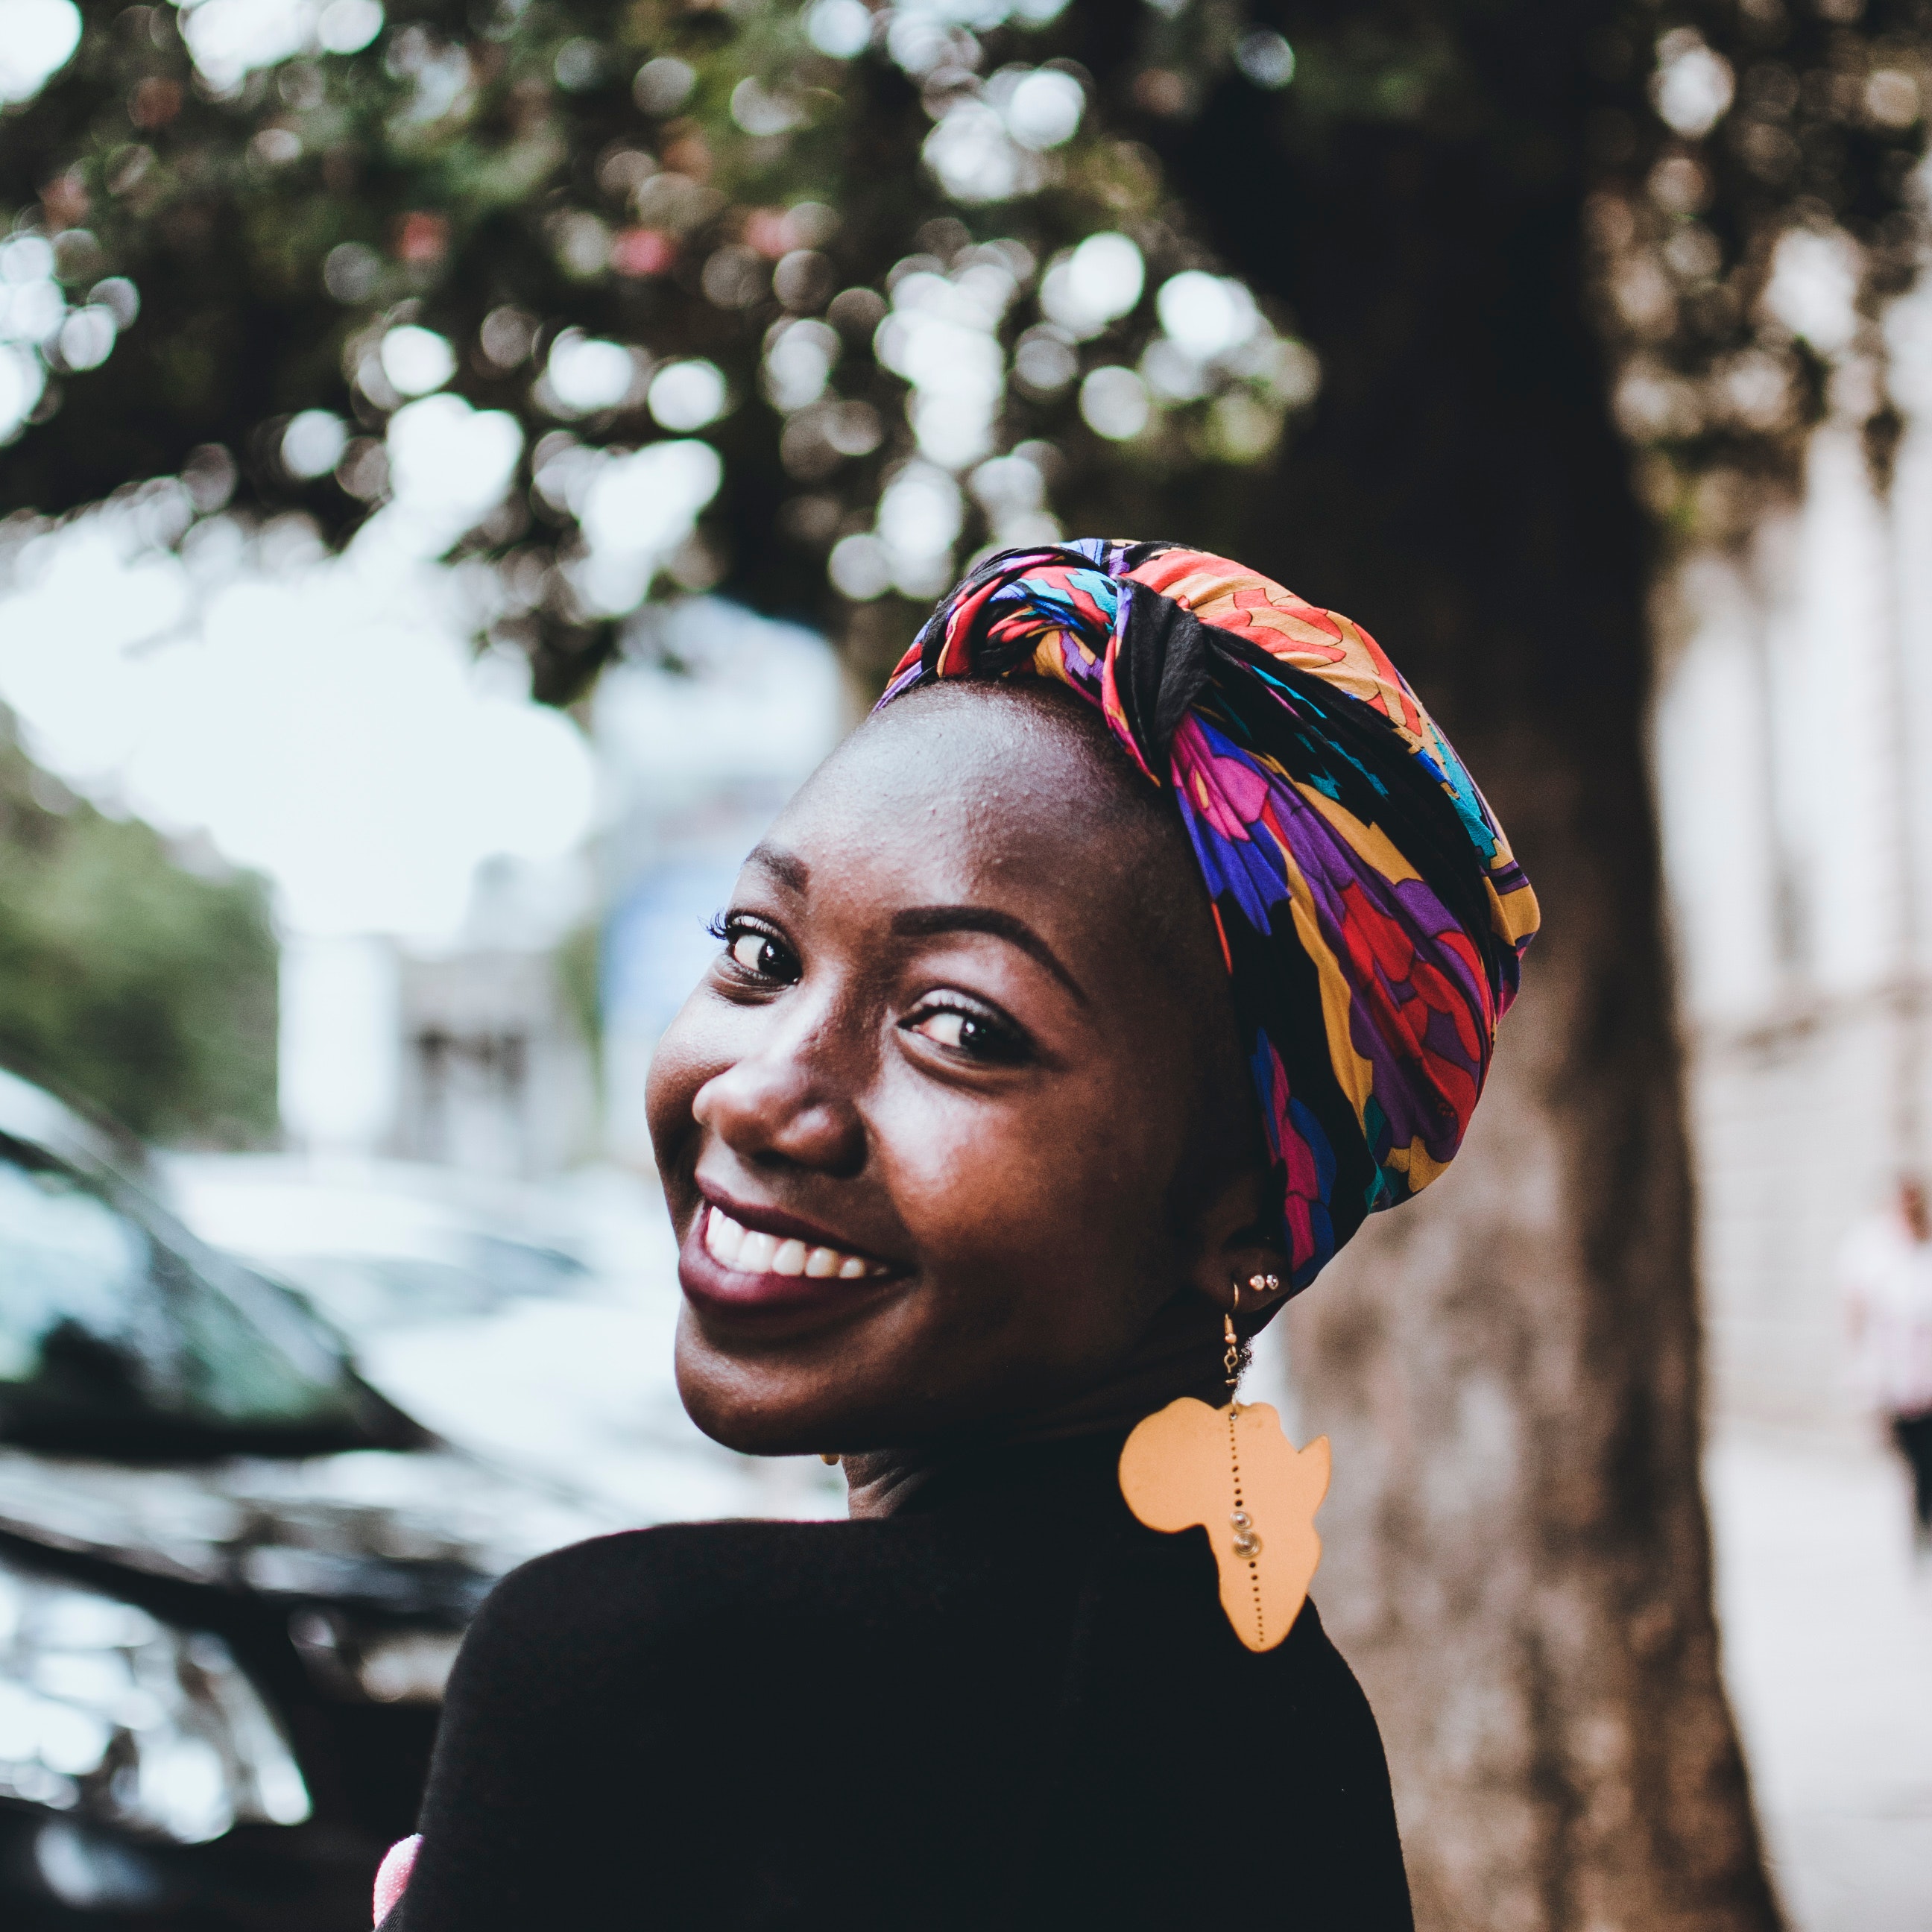
hair, face, people, clothing, head, beauty, turban, hair accessory, forehead, headgear, lip, fashion accessory, smile, adaptation, headpiece, portrait photography, ear, bandana, happy